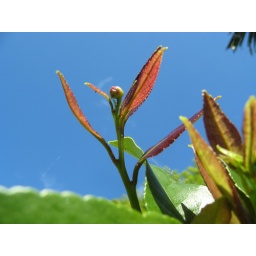
new lemon leaves against the sky